Andy Cannizaro

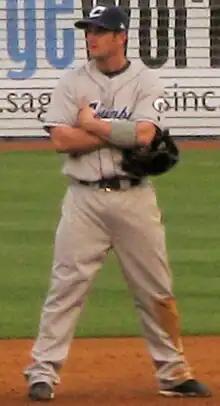
Cannizaro with the Columbus Clippers in 2009

Andrew Lee Cannizaro (born December 19, 1978) is an American former Major League Baseball infielder who played for the New York Yankees and Tampa Bay Rays between 2006 and 2008, and a former head baseball coach for the Mississippi State Bulldogs.